That Night in Varennes

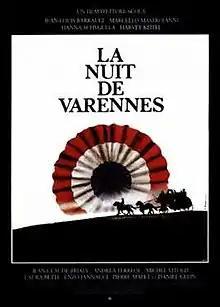
French poster for film

That Night in Varennes is a 1982 French-Italian drama film directed by Ettore Scola. It is based on a novel by Catherine Rihoit. It tells the story of a fictional meeting among Restif de la Bretonne, Giacomo Casanova, Thomas Paine and Sophie de la Borde (a lady in waiting to the queen). They are all traveling together in a coach that is a few hours behind the one that is carrying King Louis XVI and Marie Antoinette in their flight to Varennes during the French Revolution.